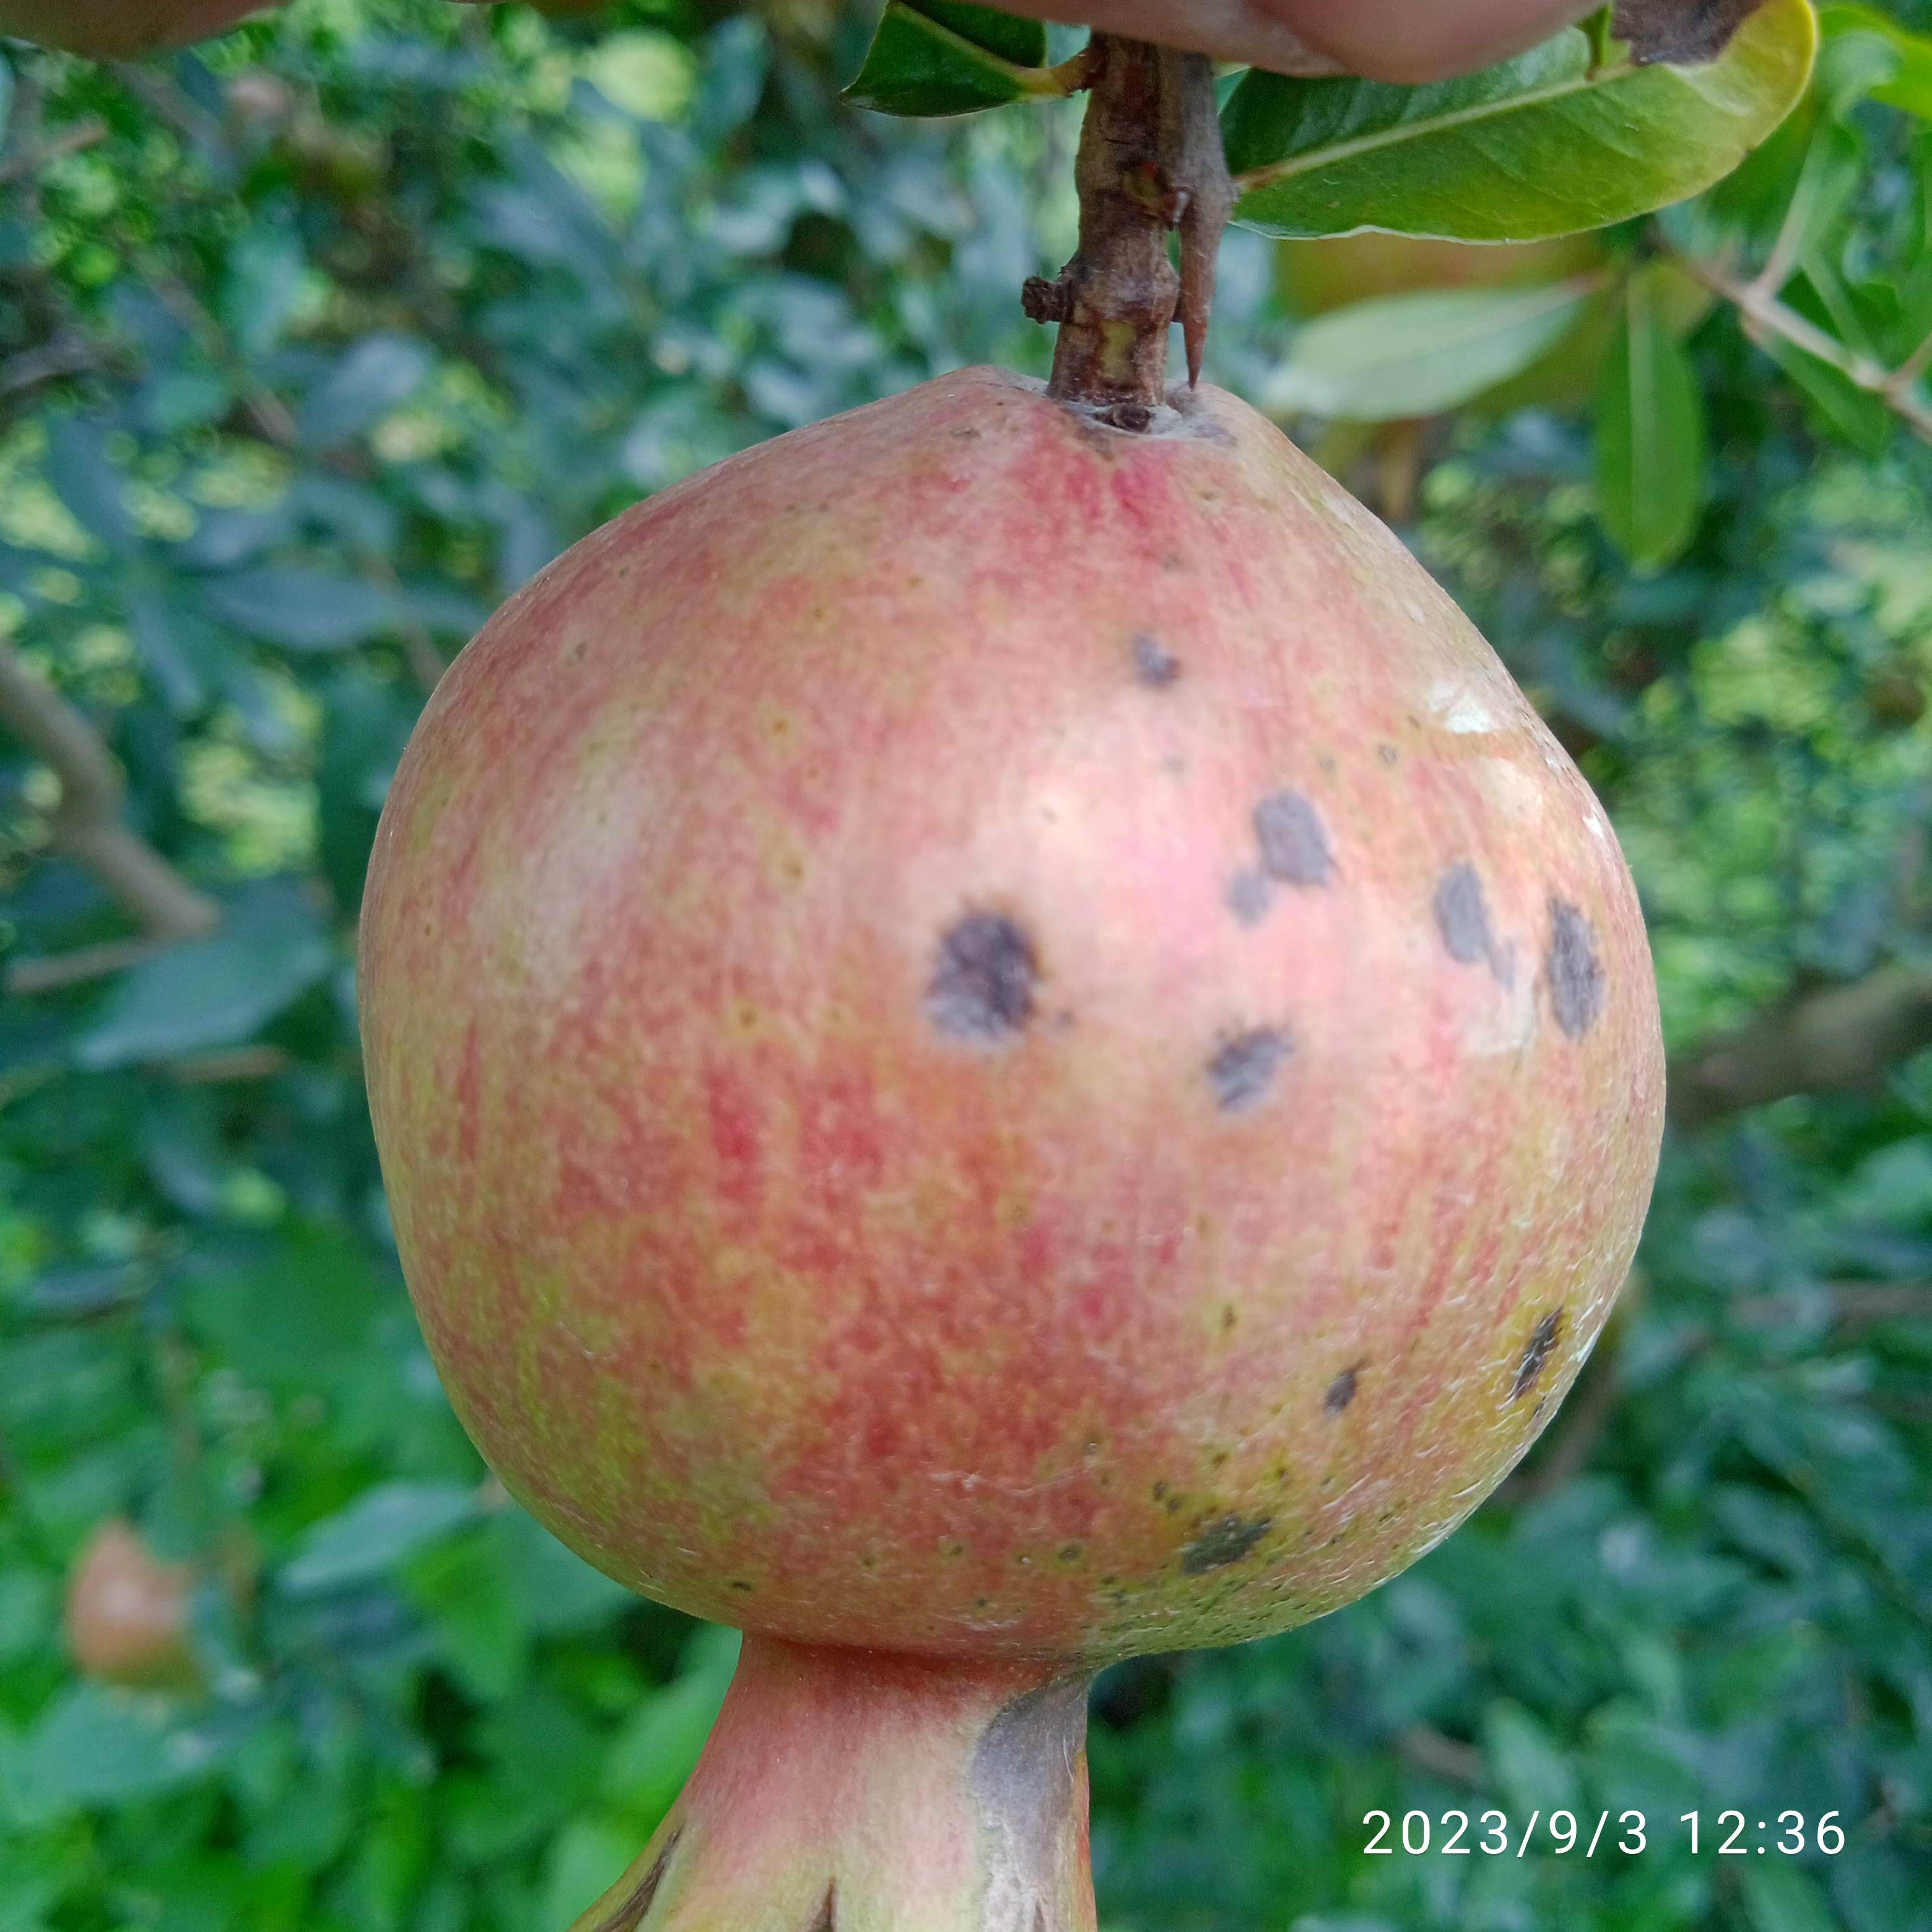
Label: Anthracnose